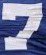
Number: 7